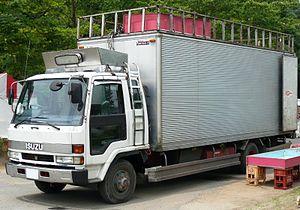
Qingling Motors Co., Ltd dont le siège est à Chongqing est un des fabricants de véhicules automobiles et commerciaux chinois, en place depuis mai 1985. Le travail sous la direction du Président Wu Yun fonctionne comme une coentreprise dans laquelle le Qingling Motors Co., Ltd. représente le principal actionnaire avec une participation de 50,1%. La société japonaise Isuzu participe avec une participation de 20% dans la société. Sur la construction de l'usine pour un investissement total de 2,482 millions de RMB. Environ 3 050 employés travaillent actuellement à l'usine.